Padak

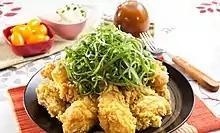

Padak is a South Korean fried chicken dish with scallions.